Regiomontanus

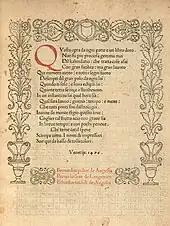
Title page for "Qvesta opra da ogni parte e un libro doro", 1476

During his time in Italy he completed Peuerbach's abridgement of "Almagest", "Epytoma in almagesti Ptolemei". In 1464, he completed "De triangulis omnimodis" ("On Triangles of All Kinds"). "De triangulis omnimodis" was one of the first textbooks presenting the current state of trigonometry and included lists of questions for review of individual chapters. In it he wrote: